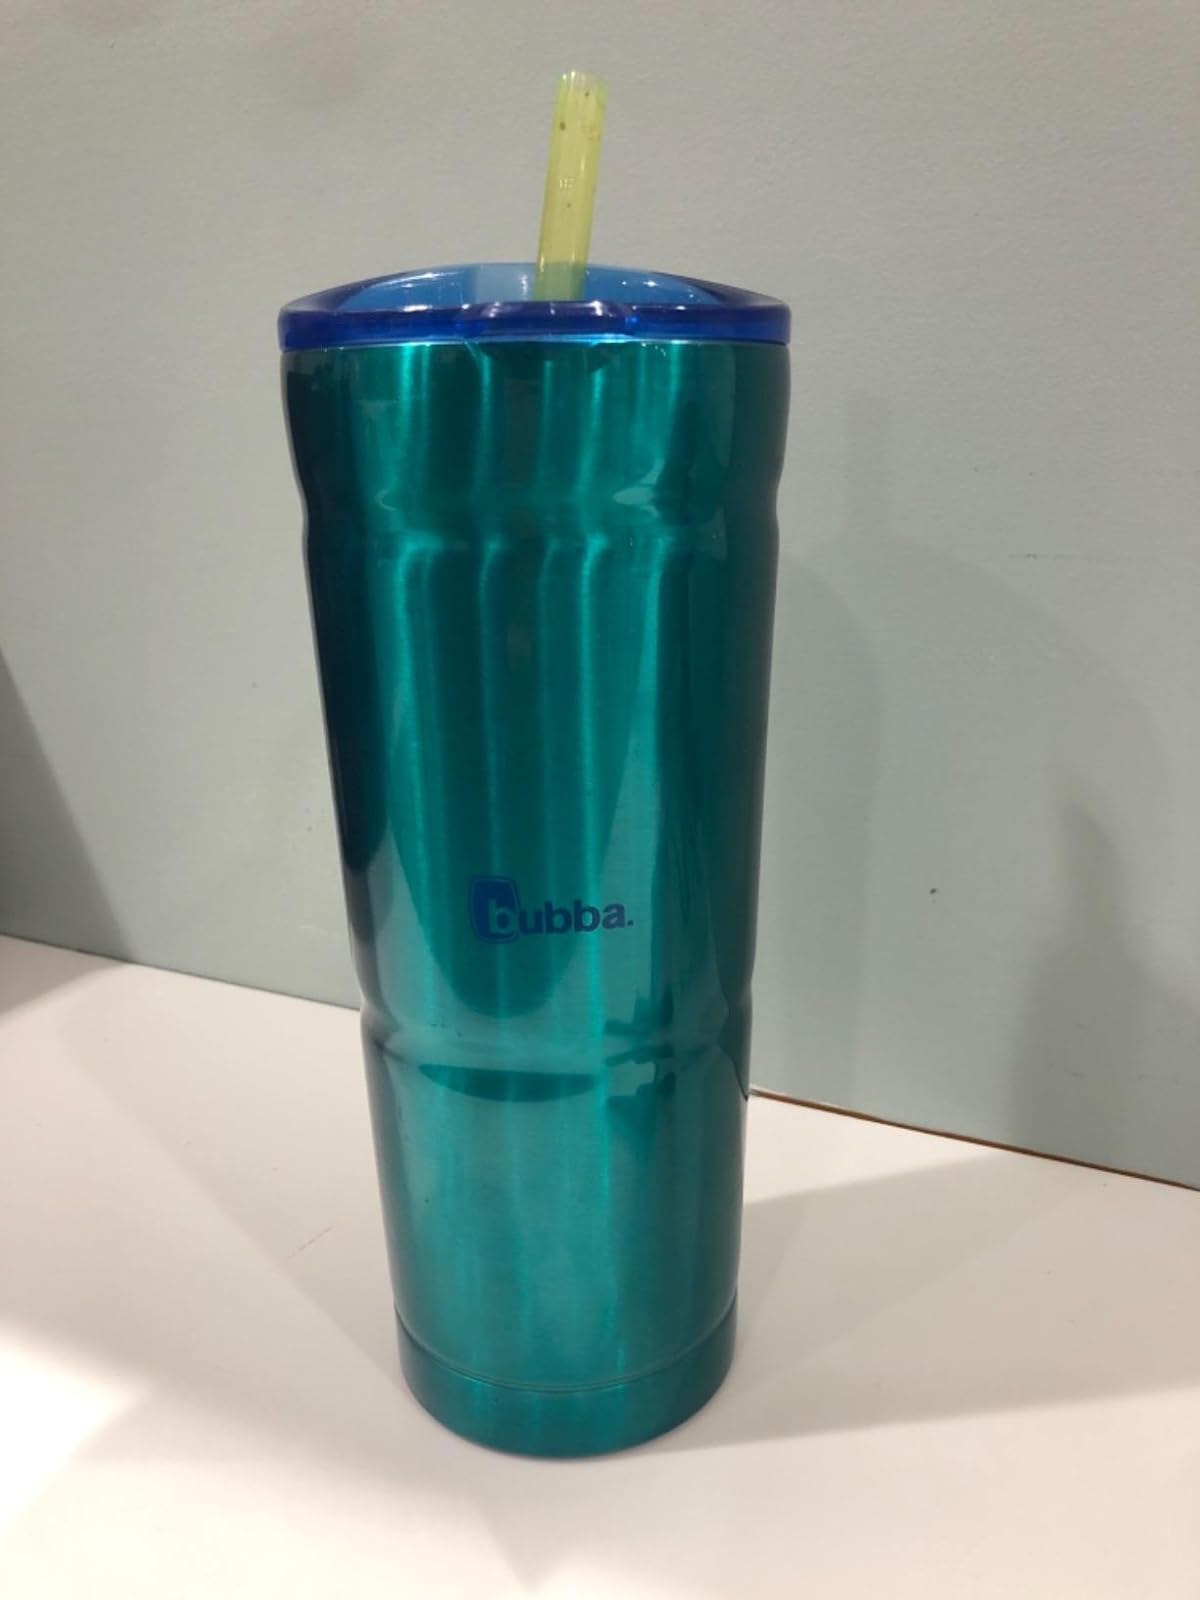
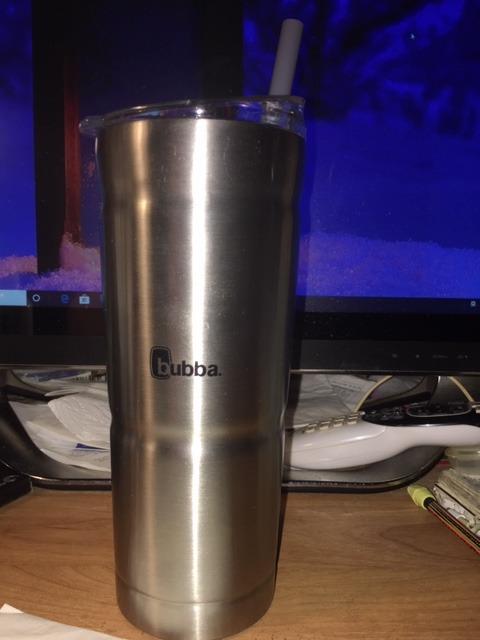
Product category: items_tea
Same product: no